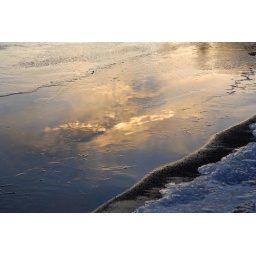
Reflection of the sky in water and ice at the shoreline.